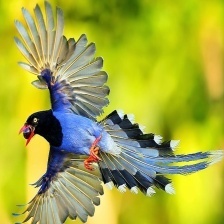
Species: TAIWAN MAGPIE
Scientific name: UROCISSA CAERULEA
ImageNet parent category: magpie